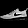
Label: Sneaker